Samnite (gladiator type)

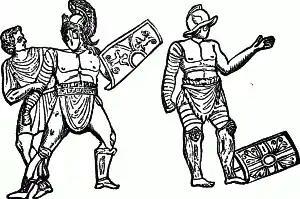
Combat between a Murmillo and a Samnite.

A Samnite (Latin Samnis, plural Samnites) was a Roman gladiator who fought with equipment styled on that of a warrior from Samnium: a short sword ("gladius"), a rectangular shield ("scutum"), a greave (ocrea), and a helmet. Warriors armed in such a way were the earliest gladiators in the Roman games. They appeared in Rome shortly after the defeat of Samnium in the 4th century BC, apparently adopted from the victory celebrations of Rome's allies in Campania. By arming low-status gladiators in the manner of a defeated foe, Romans mocked the Samnites and appropriated martial elements of their culture.